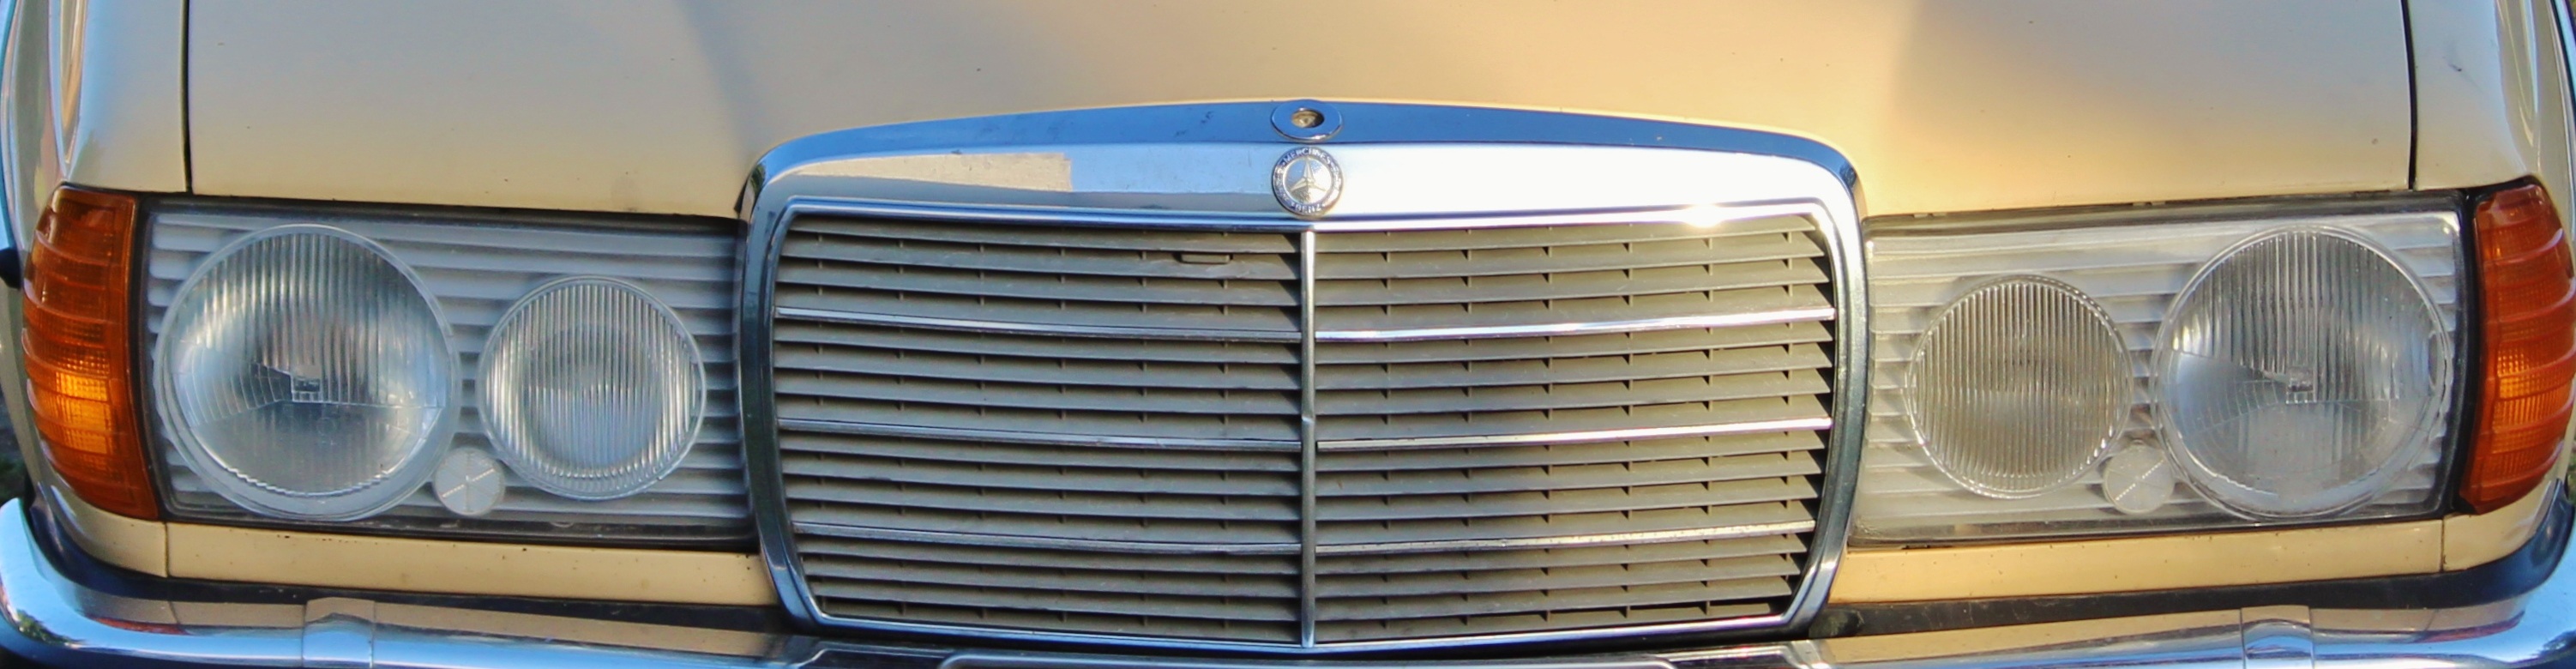
car, vehicle, grille, bumper, front, mercedes, mercedes benz, land vehicle, automobile make, automotive exterior, luxury vehicle, mercedes 200, cool view